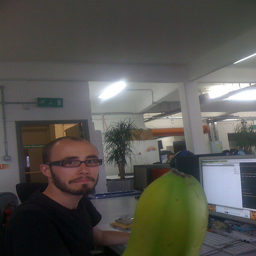
Someone holding a banana up in front of the camera next to a sad looking man at a an office desk.
A man is seated at his computer desk and looks at the camera.
A man holding up a banana in an office
a person sitting at a desk in front of a powered on computer monitor.
A closeup of a man and a banana at his desk at work.